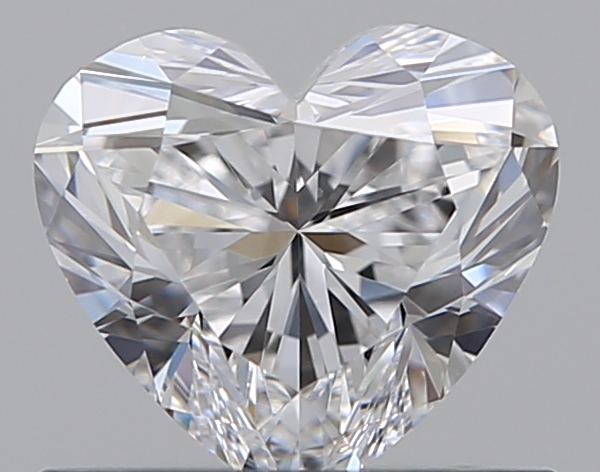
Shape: heart
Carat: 0.7
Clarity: VS1
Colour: D
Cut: VG
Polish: EX
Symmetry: EX
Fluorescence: N
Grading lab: GIA
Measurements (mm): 5.49 x 5.99 x 3.61